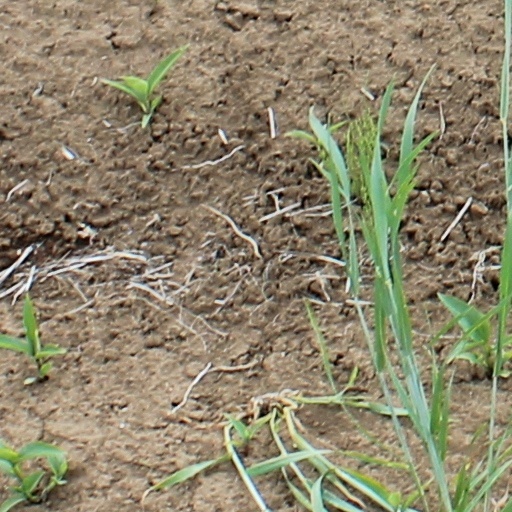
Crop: wheat